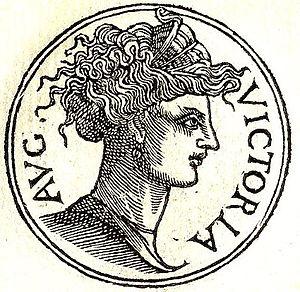
Portait imaginaire de Victoria, mère d'usurpateur en Gaule selon la liste des Trente Tyrans de l'Histoire Auguste. Existance historiquement douteuse.
Victorine ou Victorie aurait été la mère de Victorin, empereur des Gaules, bien que son existence ne soit pas attestée de manière sûre. Elle figure parmi les Trente Tyrans mentionnés par l'Histoire Auguste, mais sans doute plus pour faire nombre et pour montrer à quel point Gallien fut un empereur faible et détestable, au point que certaines femmes romaines ont pu, selon le rédacteur, accéder à l'Empire.